Weston-super-Mare Cricket Club

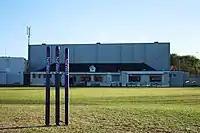

Weston-super-Mare Cricket Club is an amateur cricket club based in the town of Weston-super-Mare, Somerset, England. Since the club's formation in 1845, they have nurtured a number of players who have gone on to play for Somerset County Cricket Club and a select few who have gone on to play for the England Cricket Team. The first team currently play in the West of England Premier League, an ECB Premier League, the highest level of recreational club cricket in England and Wales.